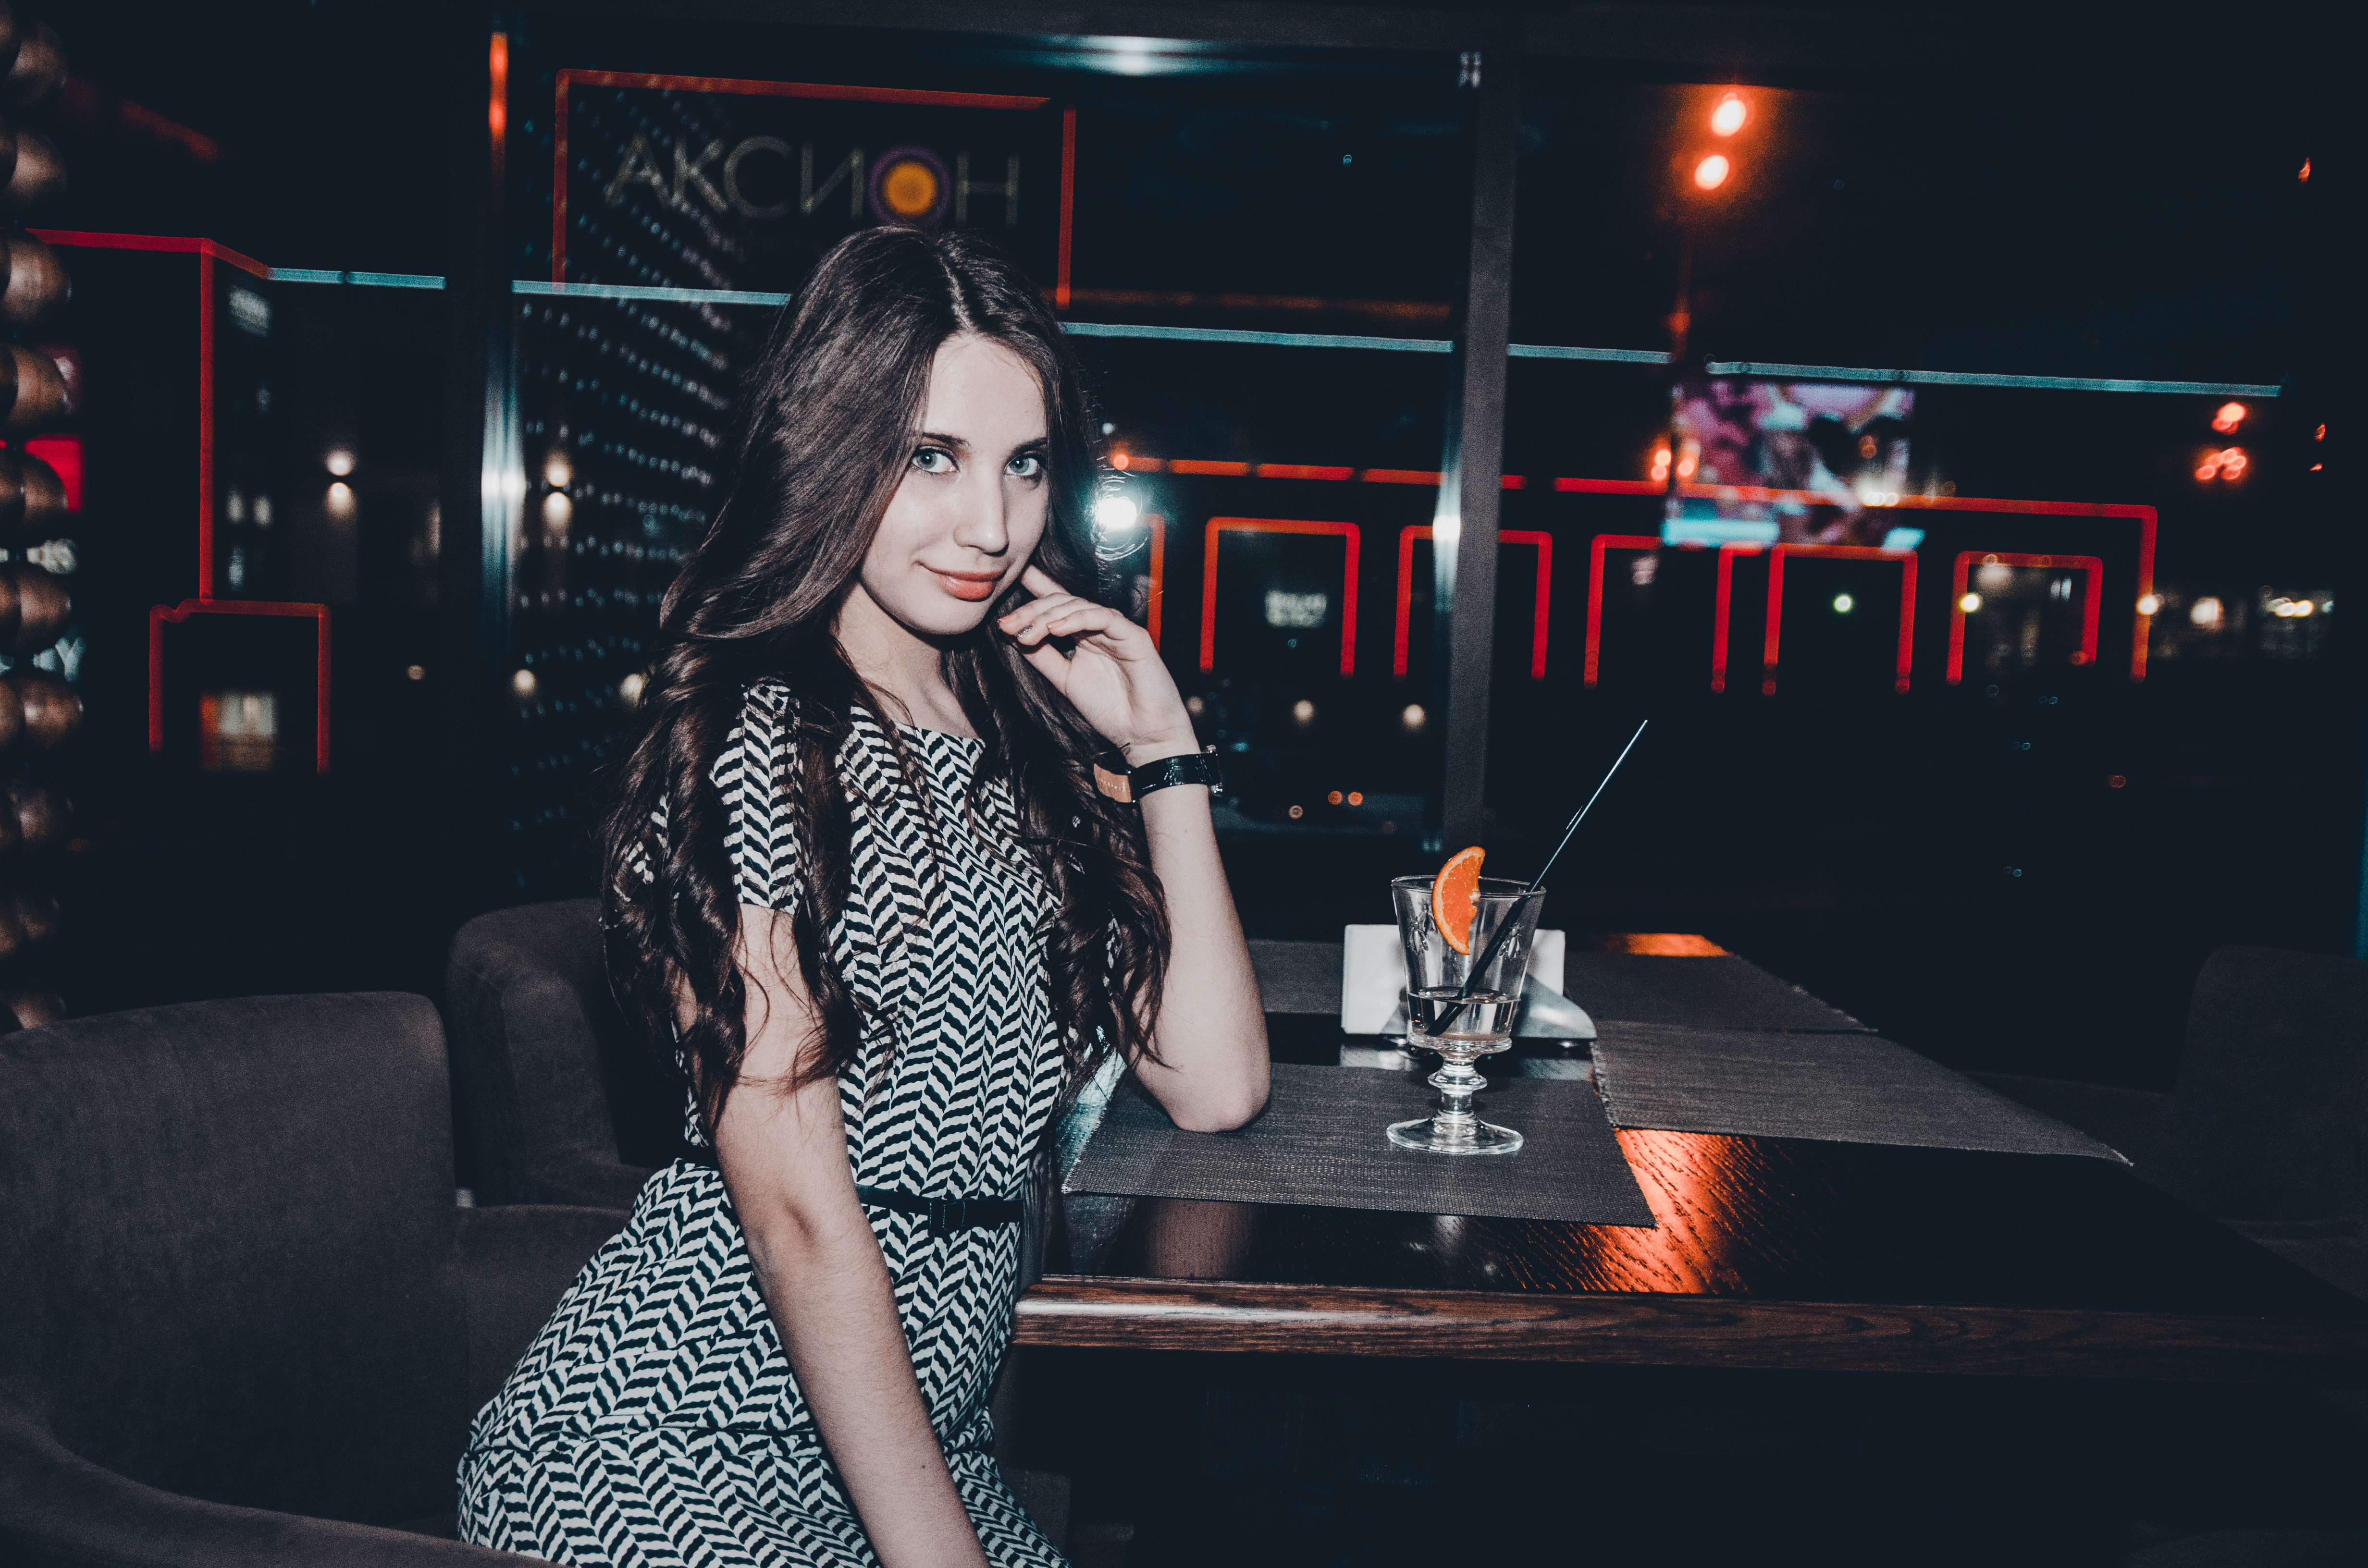
girl, woman, hair, view, female, portrait, model, young, youth, darkness, fashion, blonde, jacket, hairstyle, long hair, girls, stage, dress, hands, legs, performance, singing, beauty, style, armchair, posture, smiles, dark background, cosmetics, nightclub, erotic, light background